Tairona

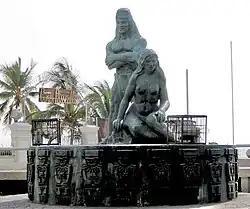
Monument in Santa Marta depicting Tairona

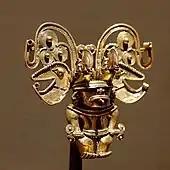
Tairona pendant

The archaeological sequence of the region spans from approximately 200 BC to the 17th century , when the Tairona were forcibly integrated into the Spanish Encomienda system. The available Carbon-14 dates show that the coastal sites were occupied from perhaps as early as 200 BC, much earlier than those at higher elevations, including some of the largest centers, at above sea level. The coves and inlets on the Caribbean coast, like Chengue, Neguanje, Gayraca, Cinto and Buritaca, where villages have only more modest architecture, show the longest occupations, spanning the whole 1,800 years.